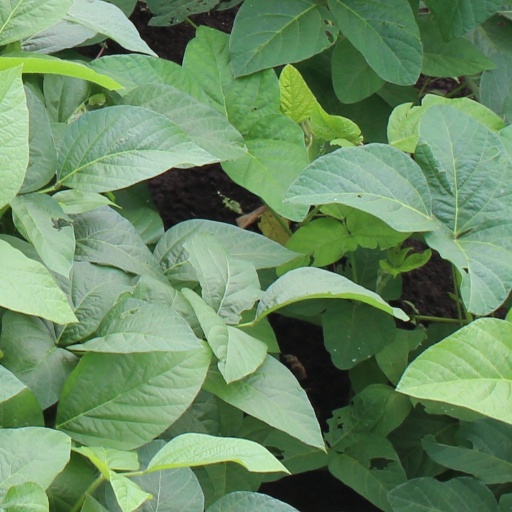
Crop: soybean